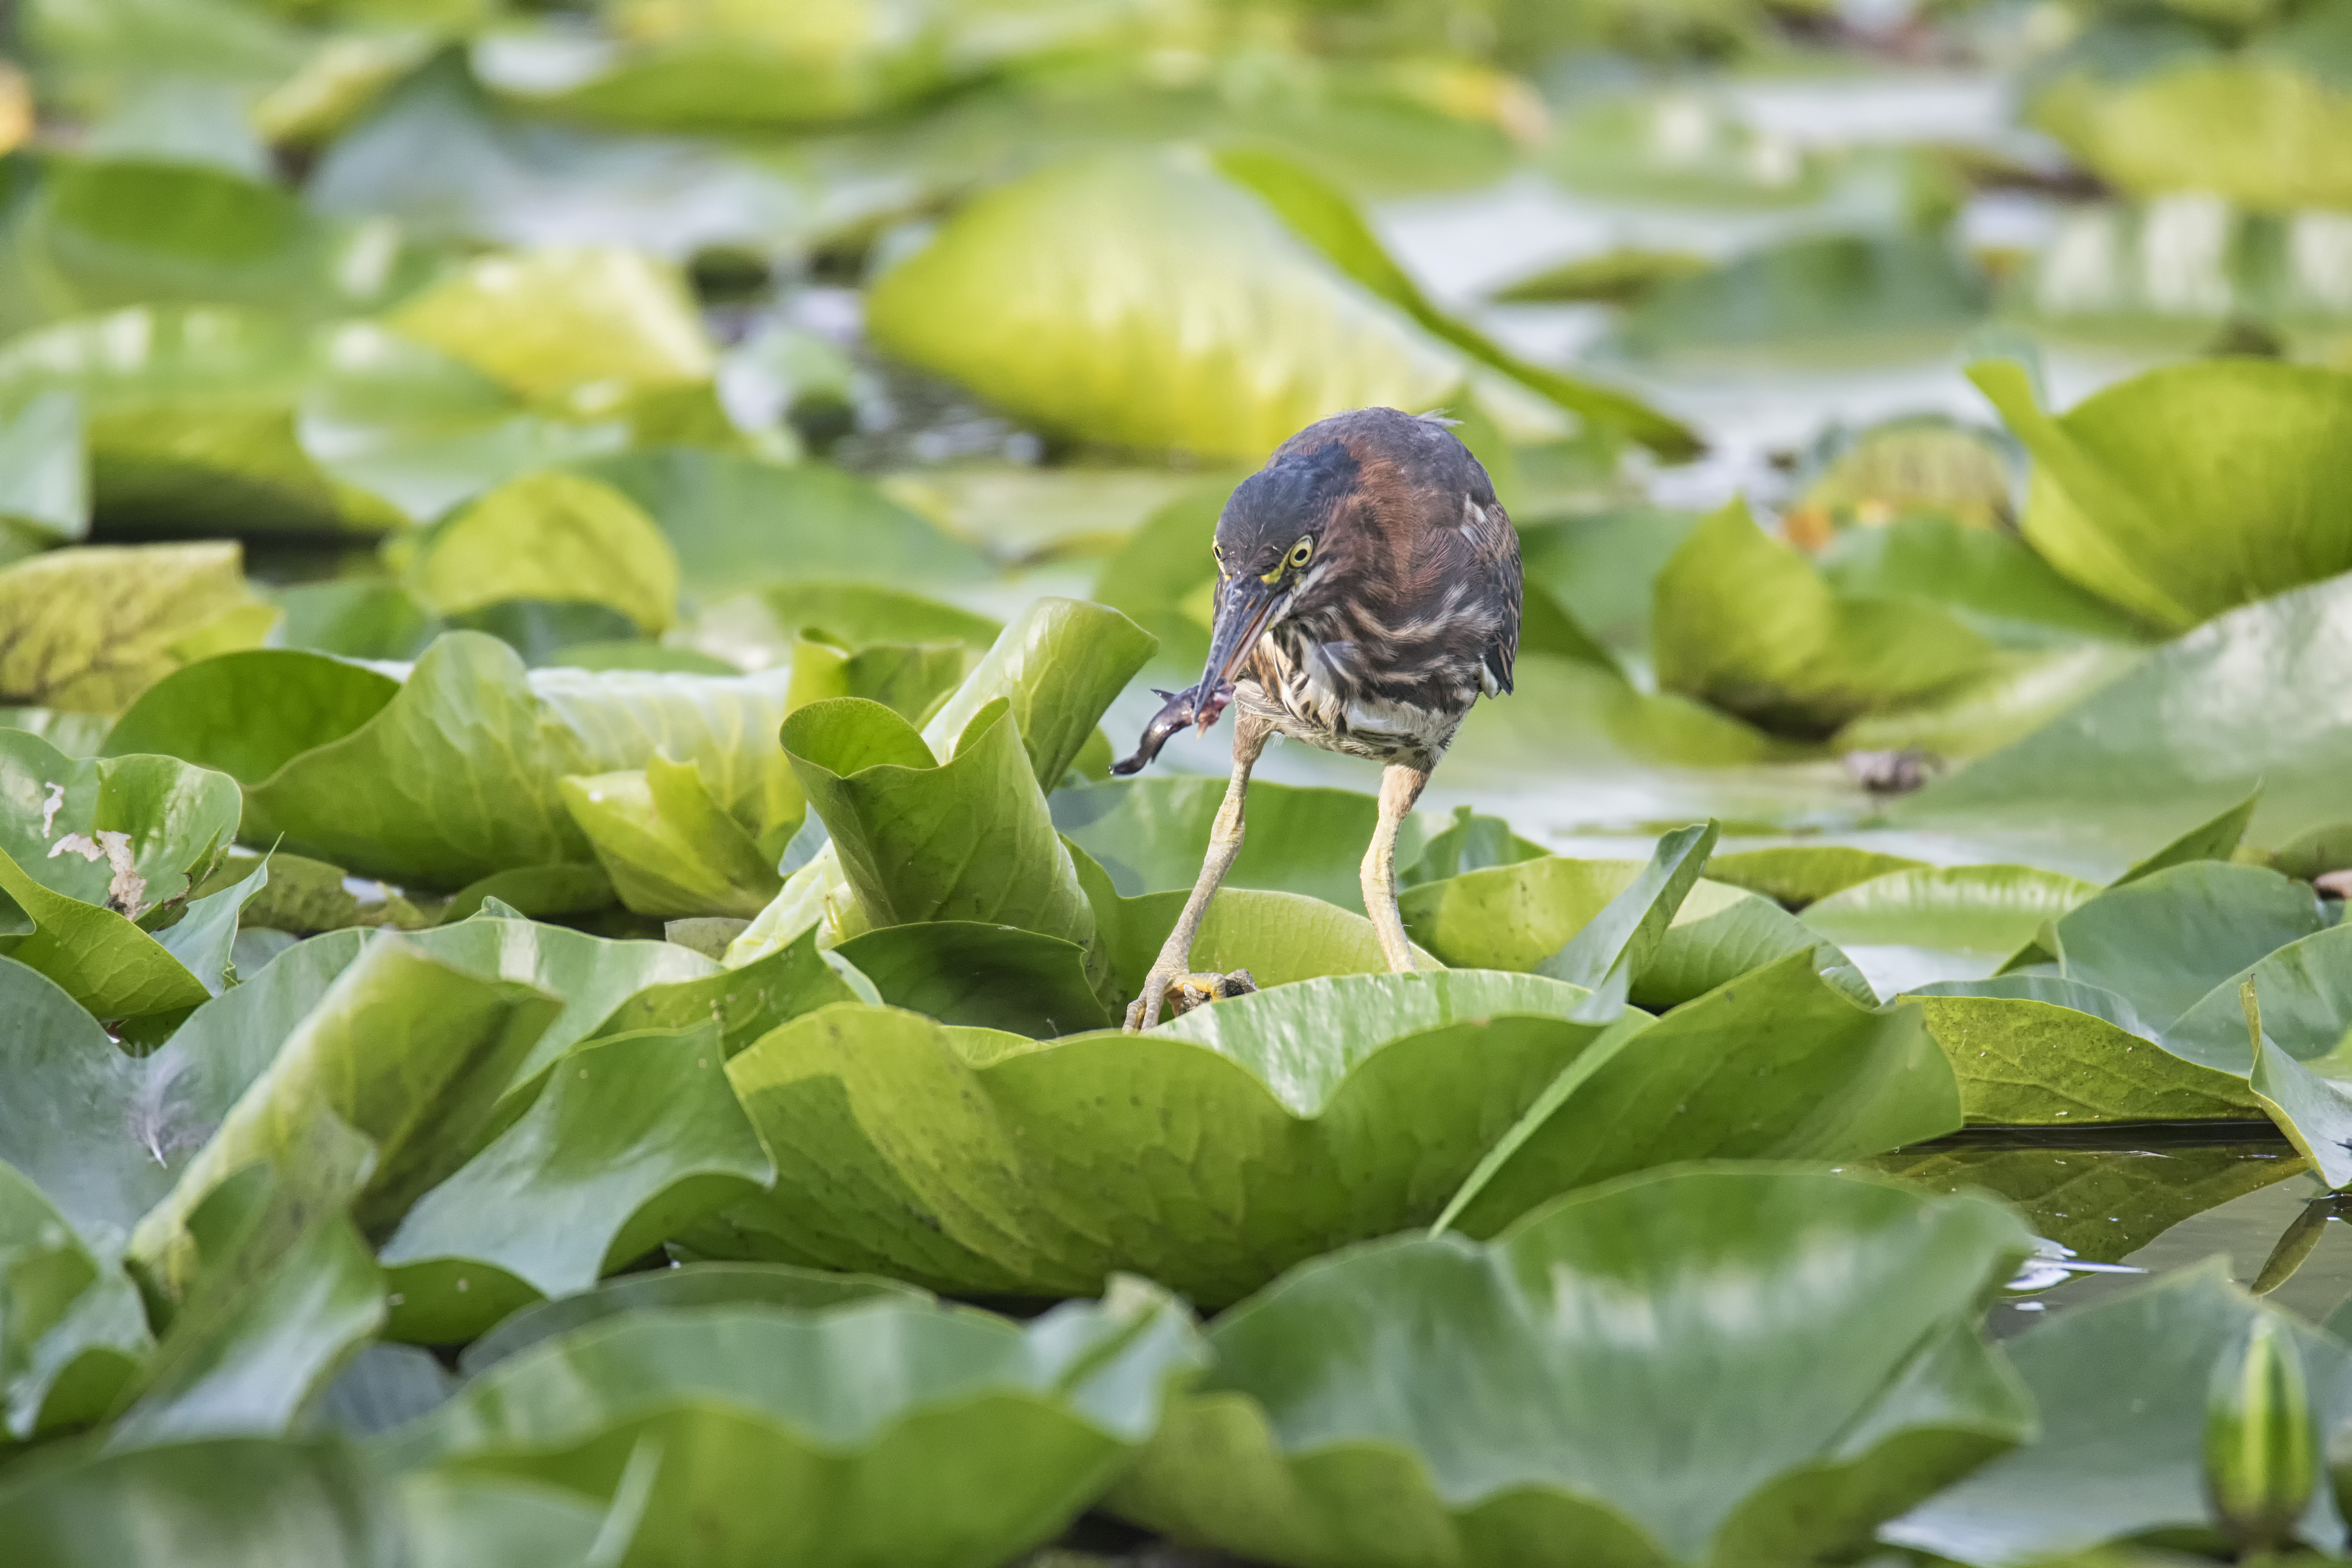
nature, bird, leaf, flower, pond, wildlife, green, jungle, insect, botany, garden, flora, fauna, invertebrate, canada, vert, quebec, heron, sherbrooke, oiseau, macro photography